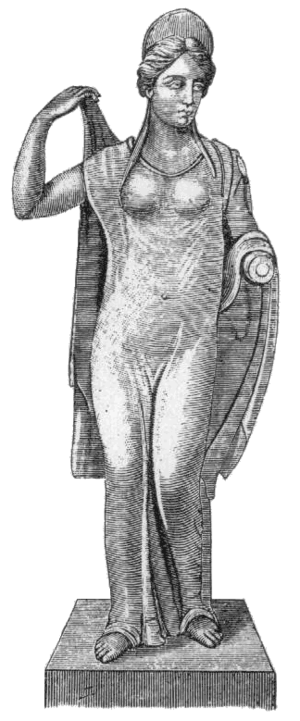
Romersk jernalder
Romersk bronzeskulptur, fundet på Öland
Romersk jernalder er en betegnelse som den svenske arkæolog Oscar Montelius gav til jernalderkulturen mellem 1 og 400 e.v.t. i Skandinavien, Nordtyskland og Nederlandene. Navnet er udtryk for at Romerrigets indflydelse i området bliver markant større i denne periode. Den foregående kaldes normalt før-romersk jernalder, og den efterfølgende, hvor den romerske dominans svandt ind, kaldes ofte germansk jernalder. Traditionelt er perioden blev inddelt i en ældre og en yngre romersk jernalder, men for nylig er de blevet yderlige opdelt: B1 og B2, samt C1, C2 og C3.